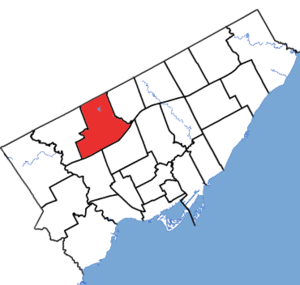
York-Centre est une circonscription provinciale de l'Ontario représentée à l'Assemblée législative de l'Ontario depuis 1999.
York-Centre est une circonscription électorale fédérale et provinciale en Ontario.